Jim Palmer

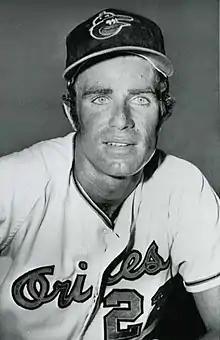
Palmer with the Baltimore Orioles in 1972

James Alvin Palmer (born October 15, 1945) is an American former professional baseball pitcher who played 19 years in Major League Baseball (MLB) for the Baltimore Orioles (1965–1967, 1969–1984). Palmer was the winningest MLB pitcher in the 1970s, totaling 186 wins. He also won at least 20 games in eight different seasons and won three Cy Young Awards and four Gold Gloves during the decade. His 268 Orioles victories are the most in team history. A six-time American League (AL) All-Star, he was also one of the rare pitchers who never allowed a grand slam in any major league contest.